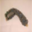
Label: caterpillar